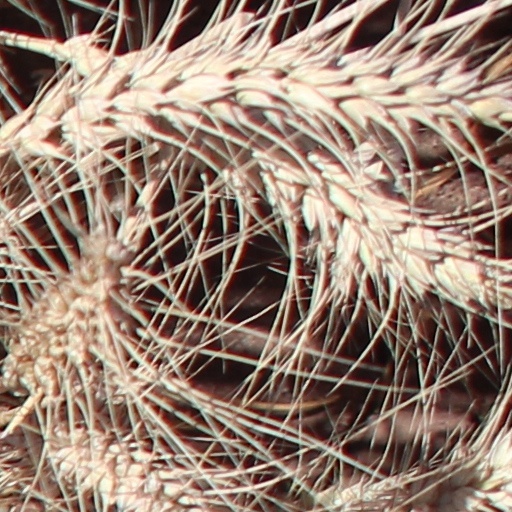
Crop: wheat